Gerbong Maut incident

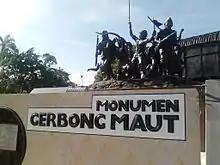
The Gerbong Maut Monument

The monument is located in the centre of the city of Bondowoso, between the "alun-alun" (city central square) and the regency government office. The monument consists of two parts, a railway car and a statue representing the hundred prisoners of the Gerbong Maut. The railway car is a replica and the original car is displayed at the Brawijaya Army Museum in Malang.